Matt Hunwick

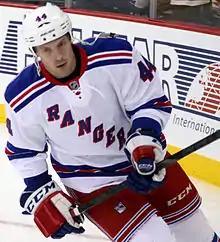
Hunwick as a Ranger in October 2014

On July 1, 2014, Hunwick ended his four-year tenure with the Avalanche by signing as a free agent to a one-year contract with the New York Rangers. In the 2014–15 season, Hunwick returned to the NHL as the Rangers depth defenseman. He appeared in 55 games for 11 points and played 6 games in the post-season for the first time since 2010.